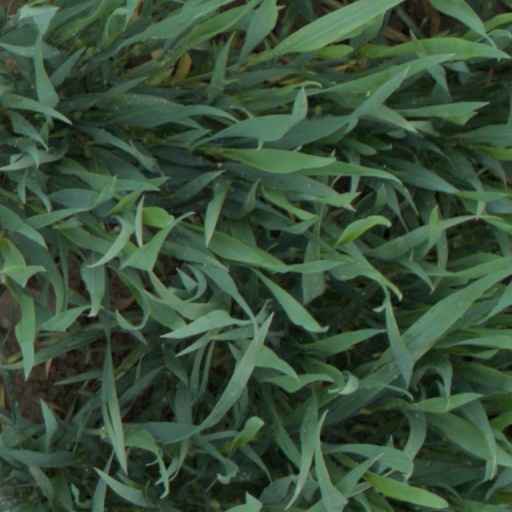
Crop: wheat